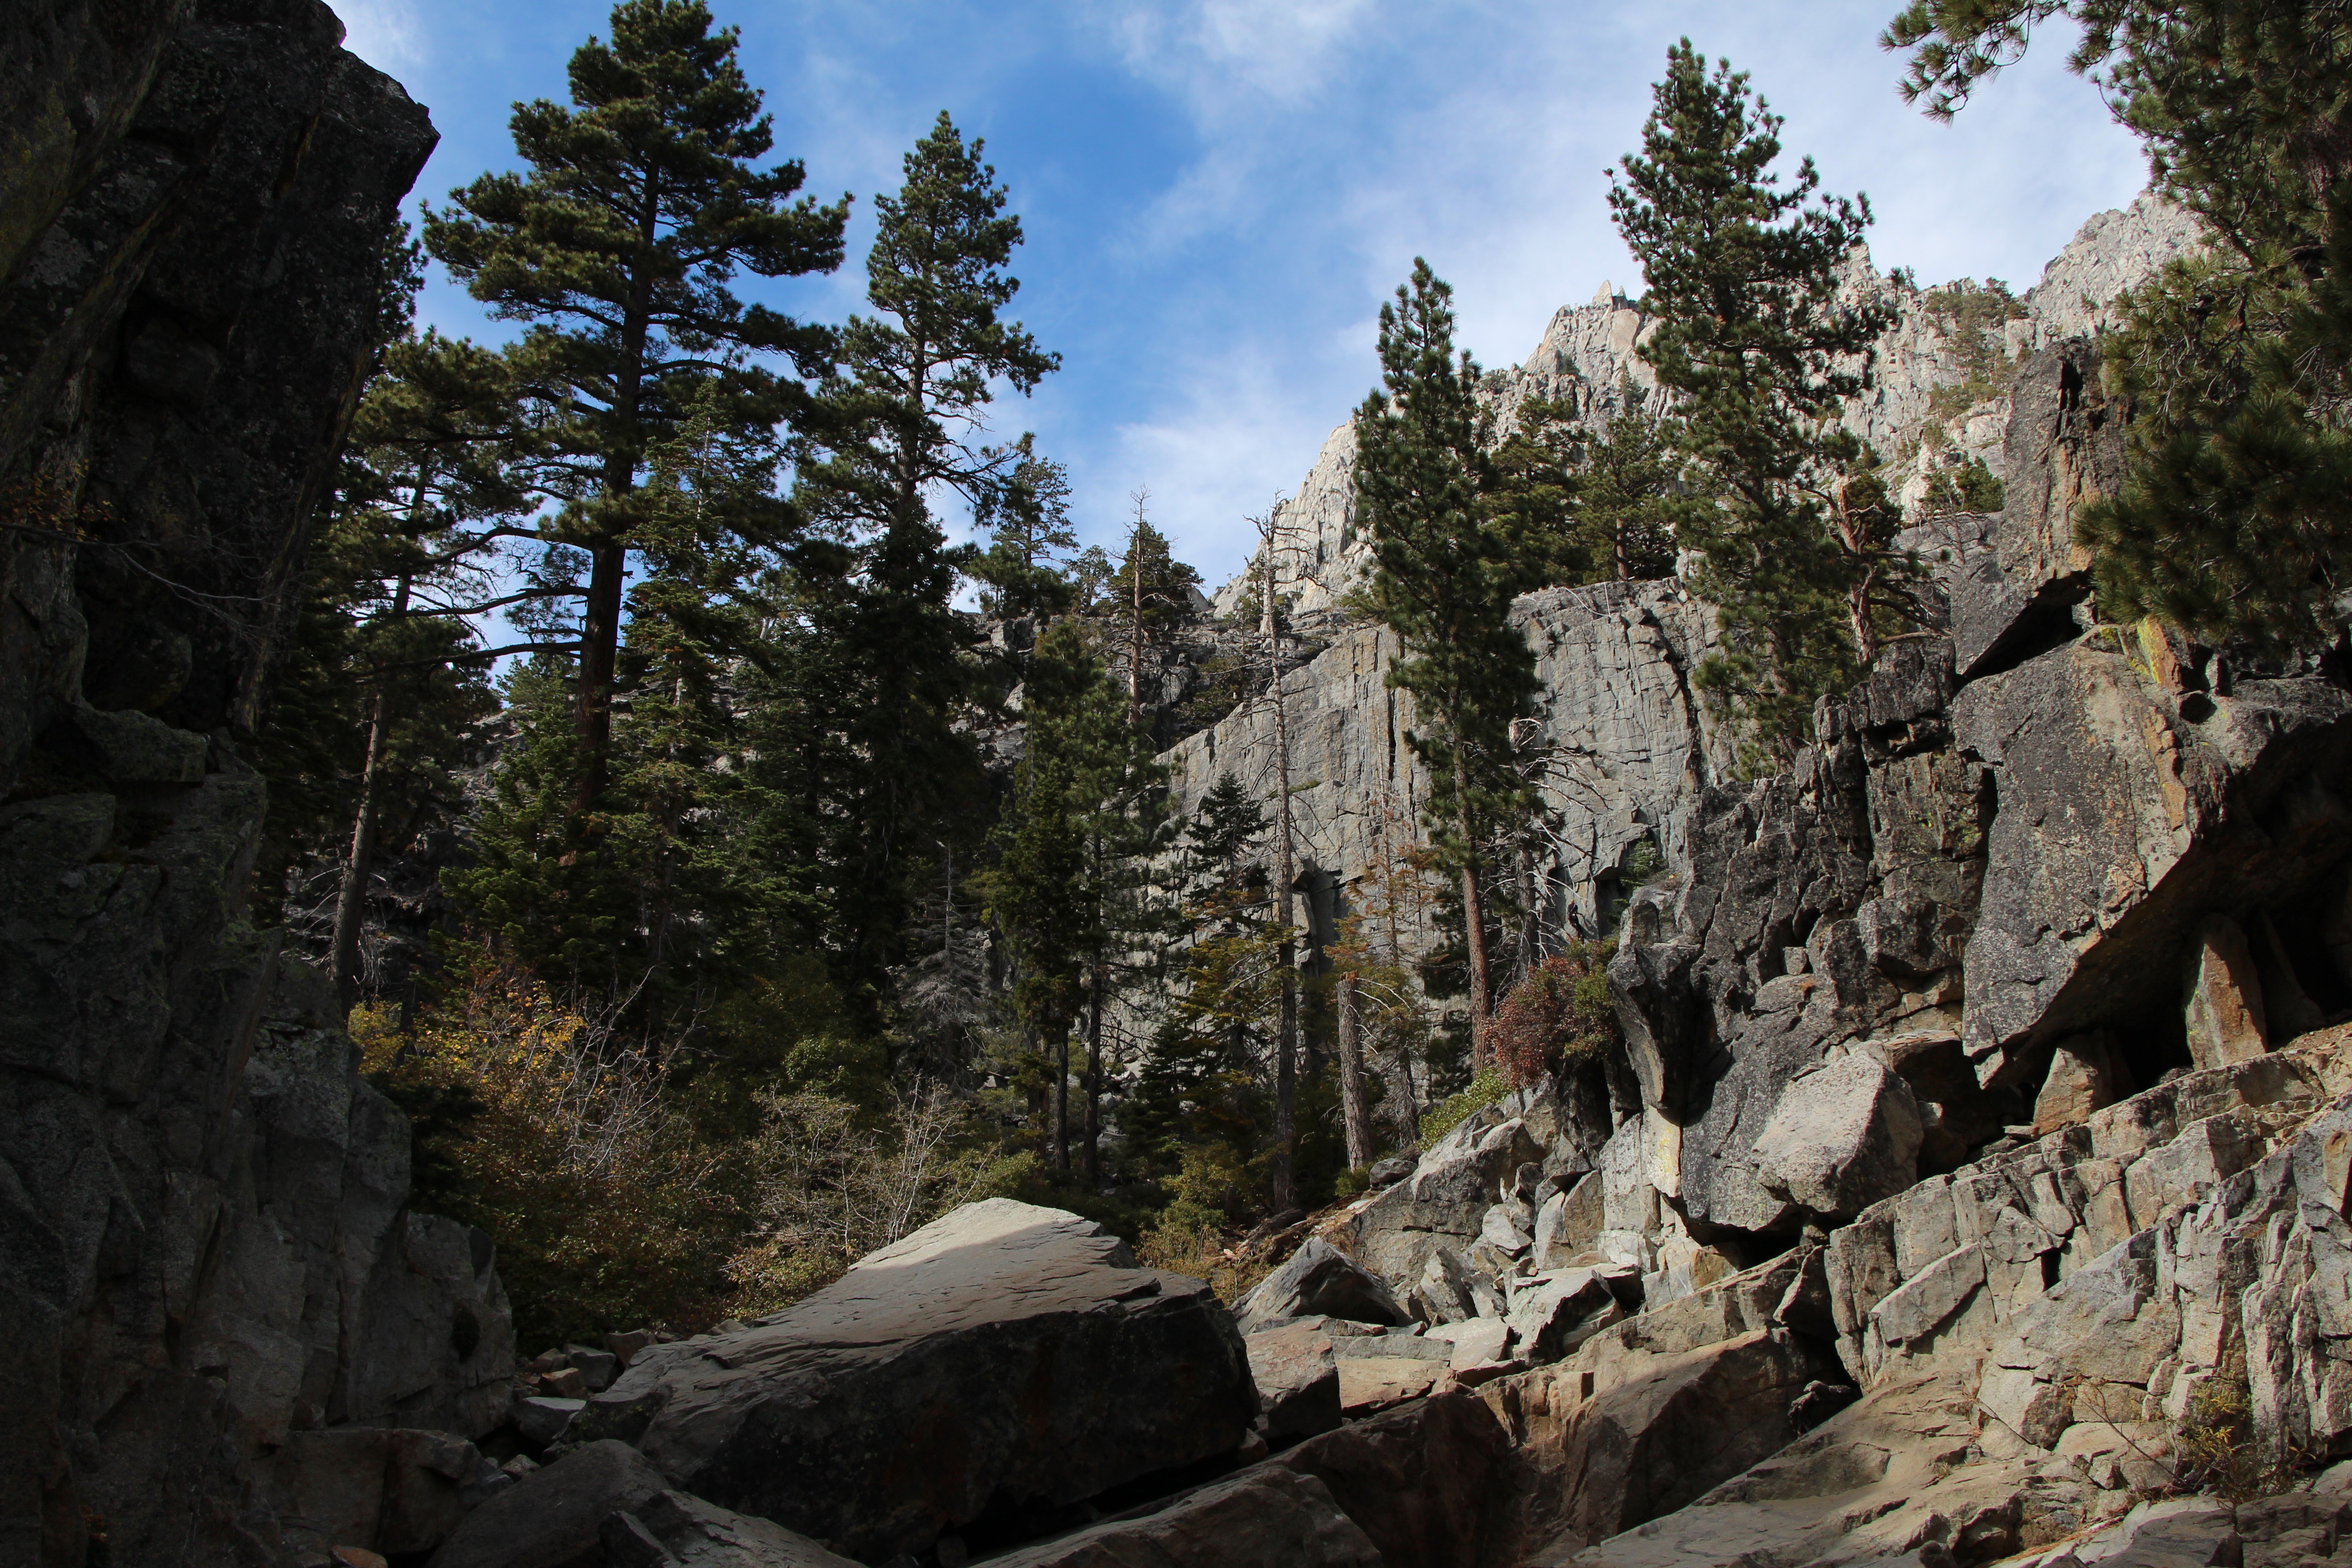
landscape, tree, nature, forest, outdoor, rock, wilderness, walking, mountain, hiking, trail, adventure, valley, land, mountain range, formation, wild, environment, scenic, natural, scenery, rocky, ridge, rocks, geology, backpacking, ravine, lake tahoe, outdoor recreation, natural environment, canyon view